Sod house

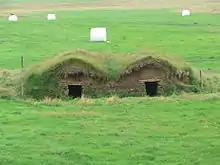
A sod farm structure in Iceland

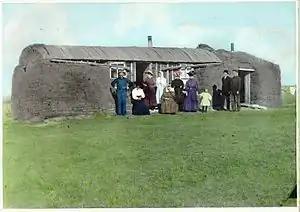
Saskatchewan sod house, circa 1900

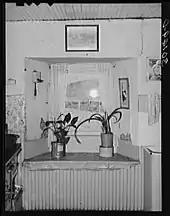
Unusually well appointed interior of a sod house, North Dakota, 1937

The sod house or soddy was a common alternative to the log cabin during frontier settlement of the Great Plains of North America in the 1800s and early 1900s. Primarily used at first for animal shelters, corrals, and fences, they came into use also to house humans, for the prairie often lacked standard building materials such as wood or stone, while sod from thickly rooted prairie grass was abundant and free and could be used for house construction. Prairie grass has a much thicker, tougher root structure than a modern lawn.